Edward Coles

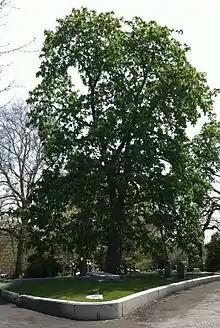
Coles family gravesite

To his father's great disappointment, Roberts Coles returned to Virginia in 1860, where he became a slaveowner (buying a plantation from a relative) and engaged to Jennie Fairfax of Richmond. After the Civil War began, he enlisted in the Green Mountain Greys and was elected captain. Roberts Coles died (as did the other Confederate captain) during the Battle of Roanoke Island, February 8, 1862.